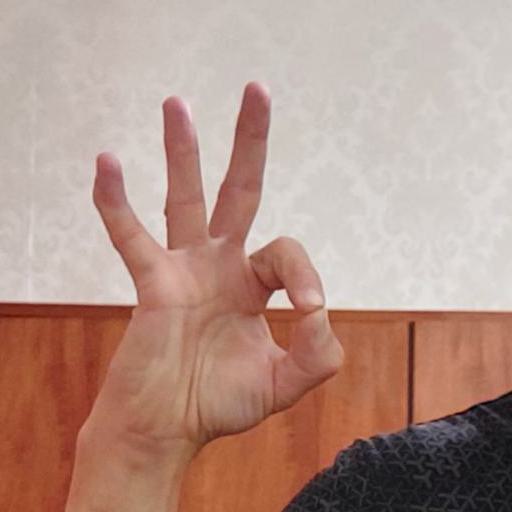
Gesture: ok